Anglesey Airport

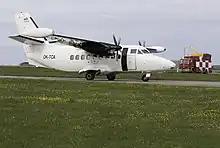
A Let L-410 at Anglesey Airport in 2016, operating the Anglesey–Cardiff route for Citywing

Plans put forward in early 2006 by the National Assembly for Wales (now the Senedd) led to a subsidised weekday air service between the airport and Cardiff Airport, 12 miles west of the Welsh capital, in the hope of improving the economy of Anglesey and North Wales in general. A twice daily service began in May 2007, with a journey time of around one hour. The route was variously operated by Links Air, Citywing, and Eastern Airways (on behalf of Flybe). The route was suspended in March 2020 following the onset of the COVID-19 pandemic. In June 2022, the Welsh Government announced that it would no longer subsidise the route, and service was withdrawn permanently.